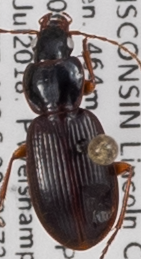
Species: Synuchus impunctatus
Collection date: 2018-07-31
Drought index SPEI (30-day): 0.128
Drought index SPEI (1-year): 0.114
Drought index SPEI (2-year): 1.69